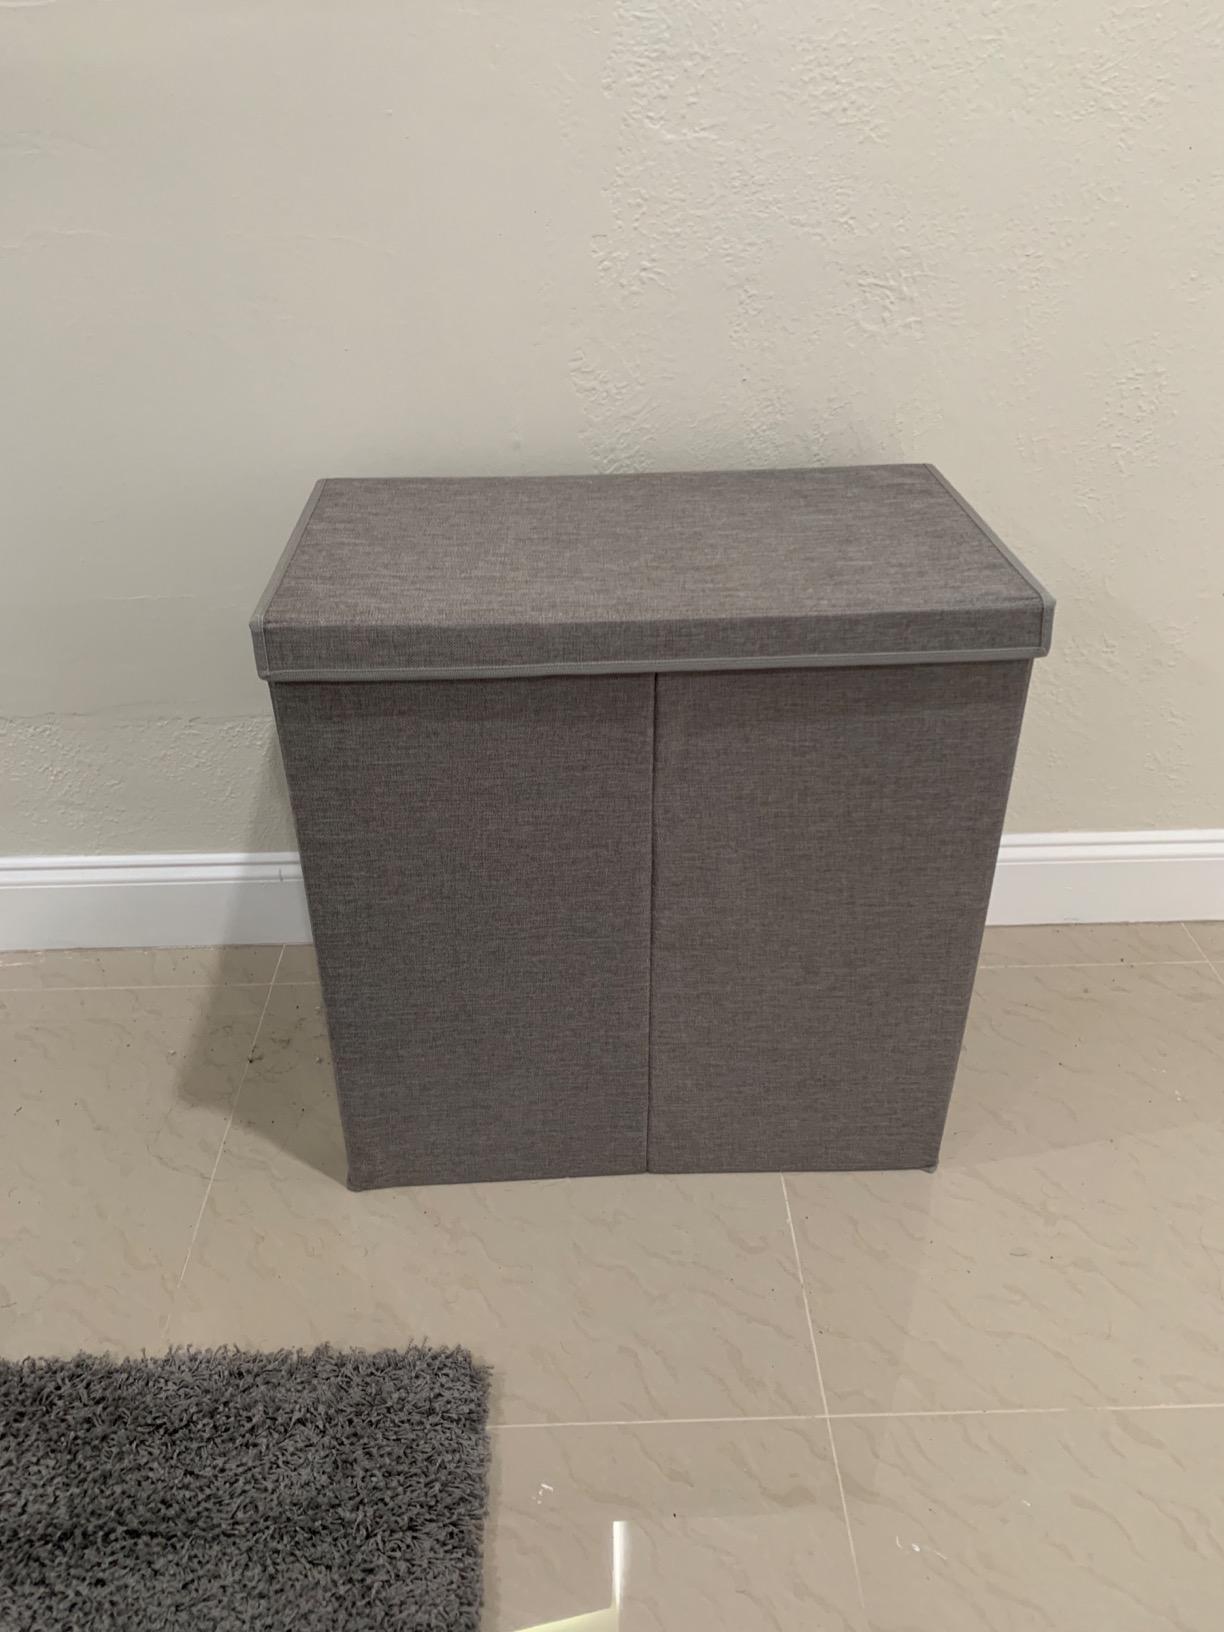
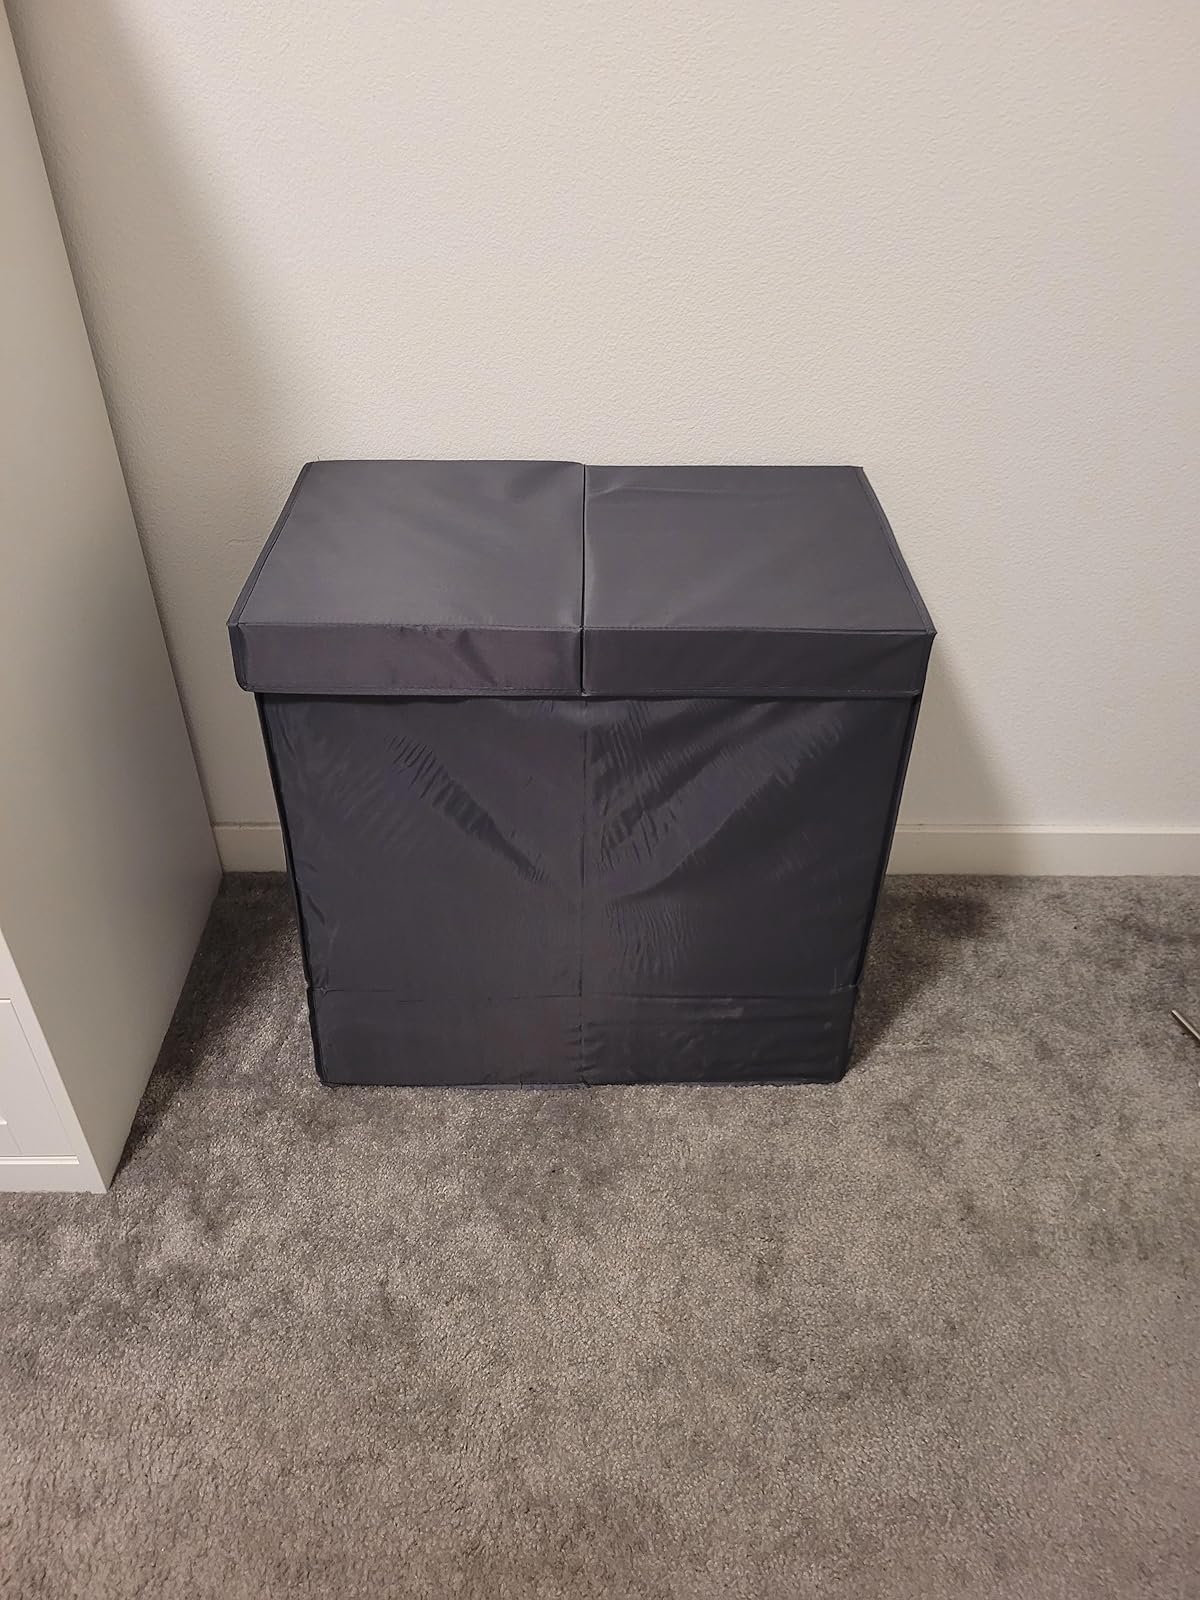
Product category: items_hamper
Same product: yes